Boris Hoppek

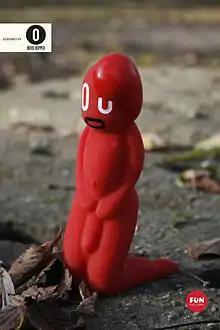
First world ART SEX TOY. Dildo created by Boris Hoppek and Fun Factory

Boris Hoppek (born 1970, in Kreuztal) is a German contemporary artist based in Barcelona. His artistic roots lie in graffiti, but today his work spans painting, photography, video, sculpture and installation art. His work has been used in advertising campaigns as well.